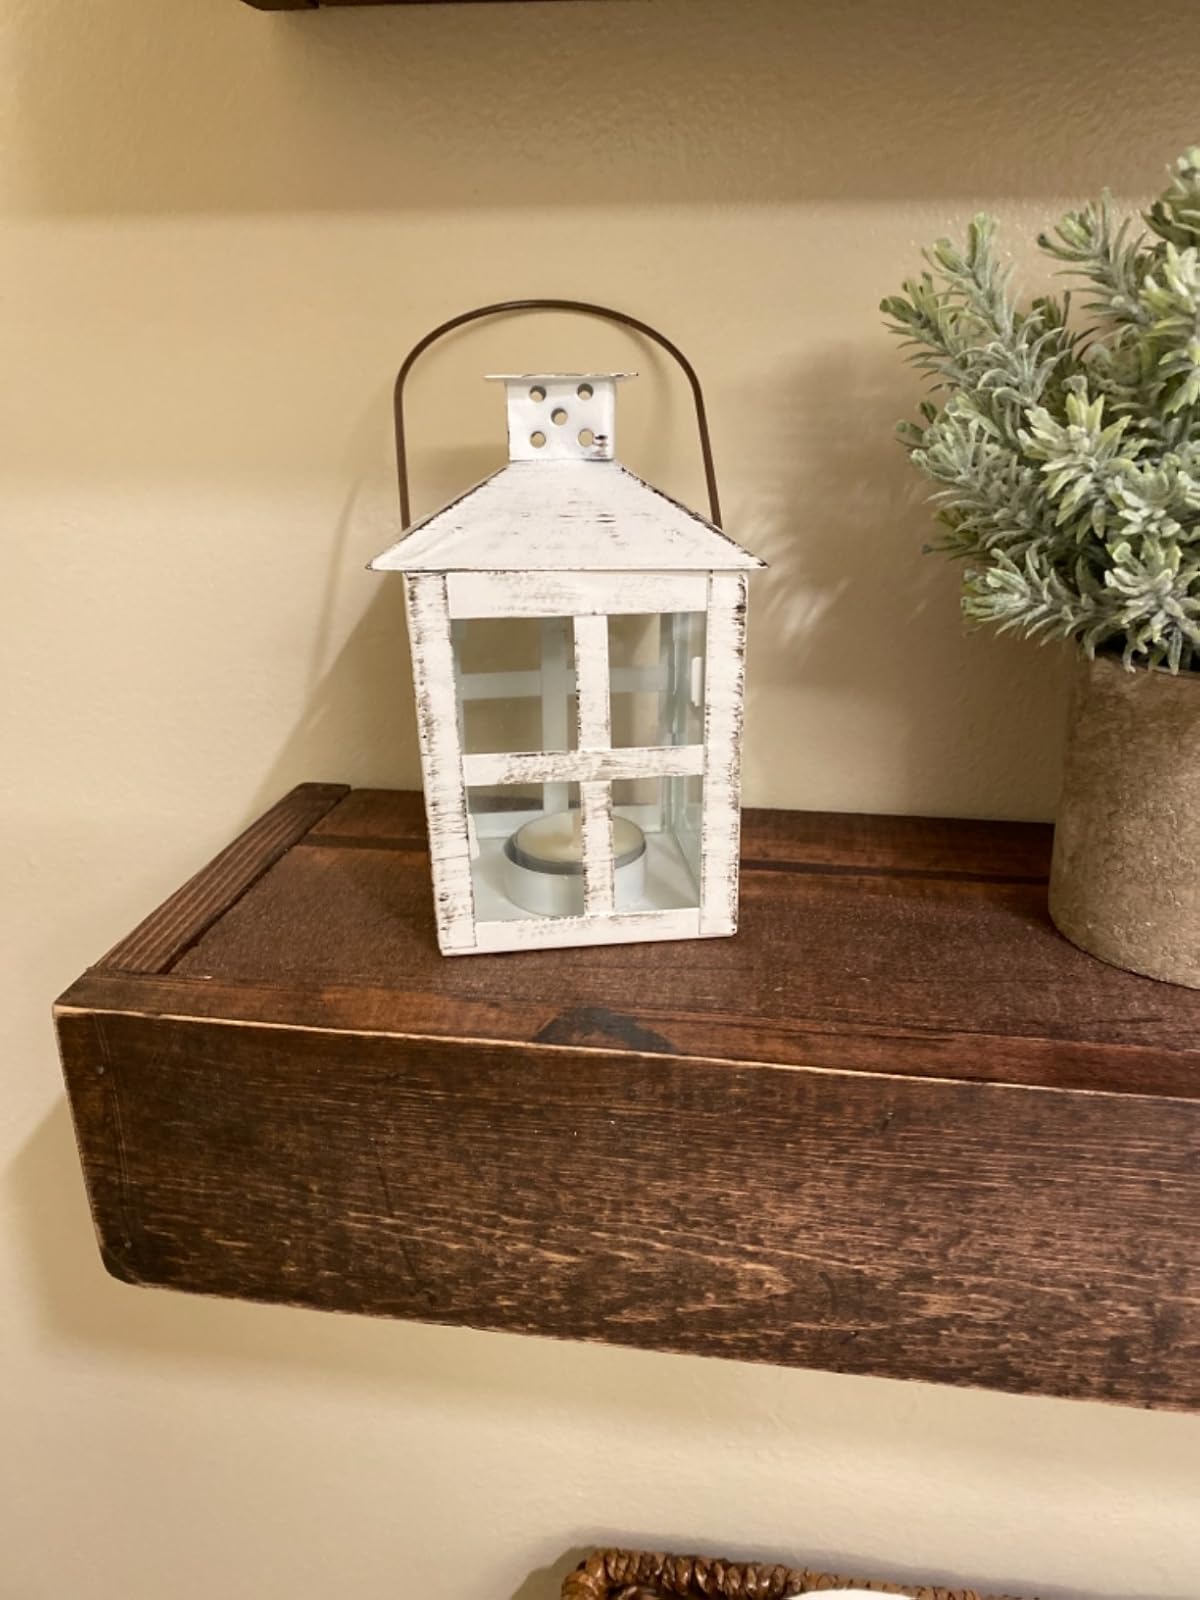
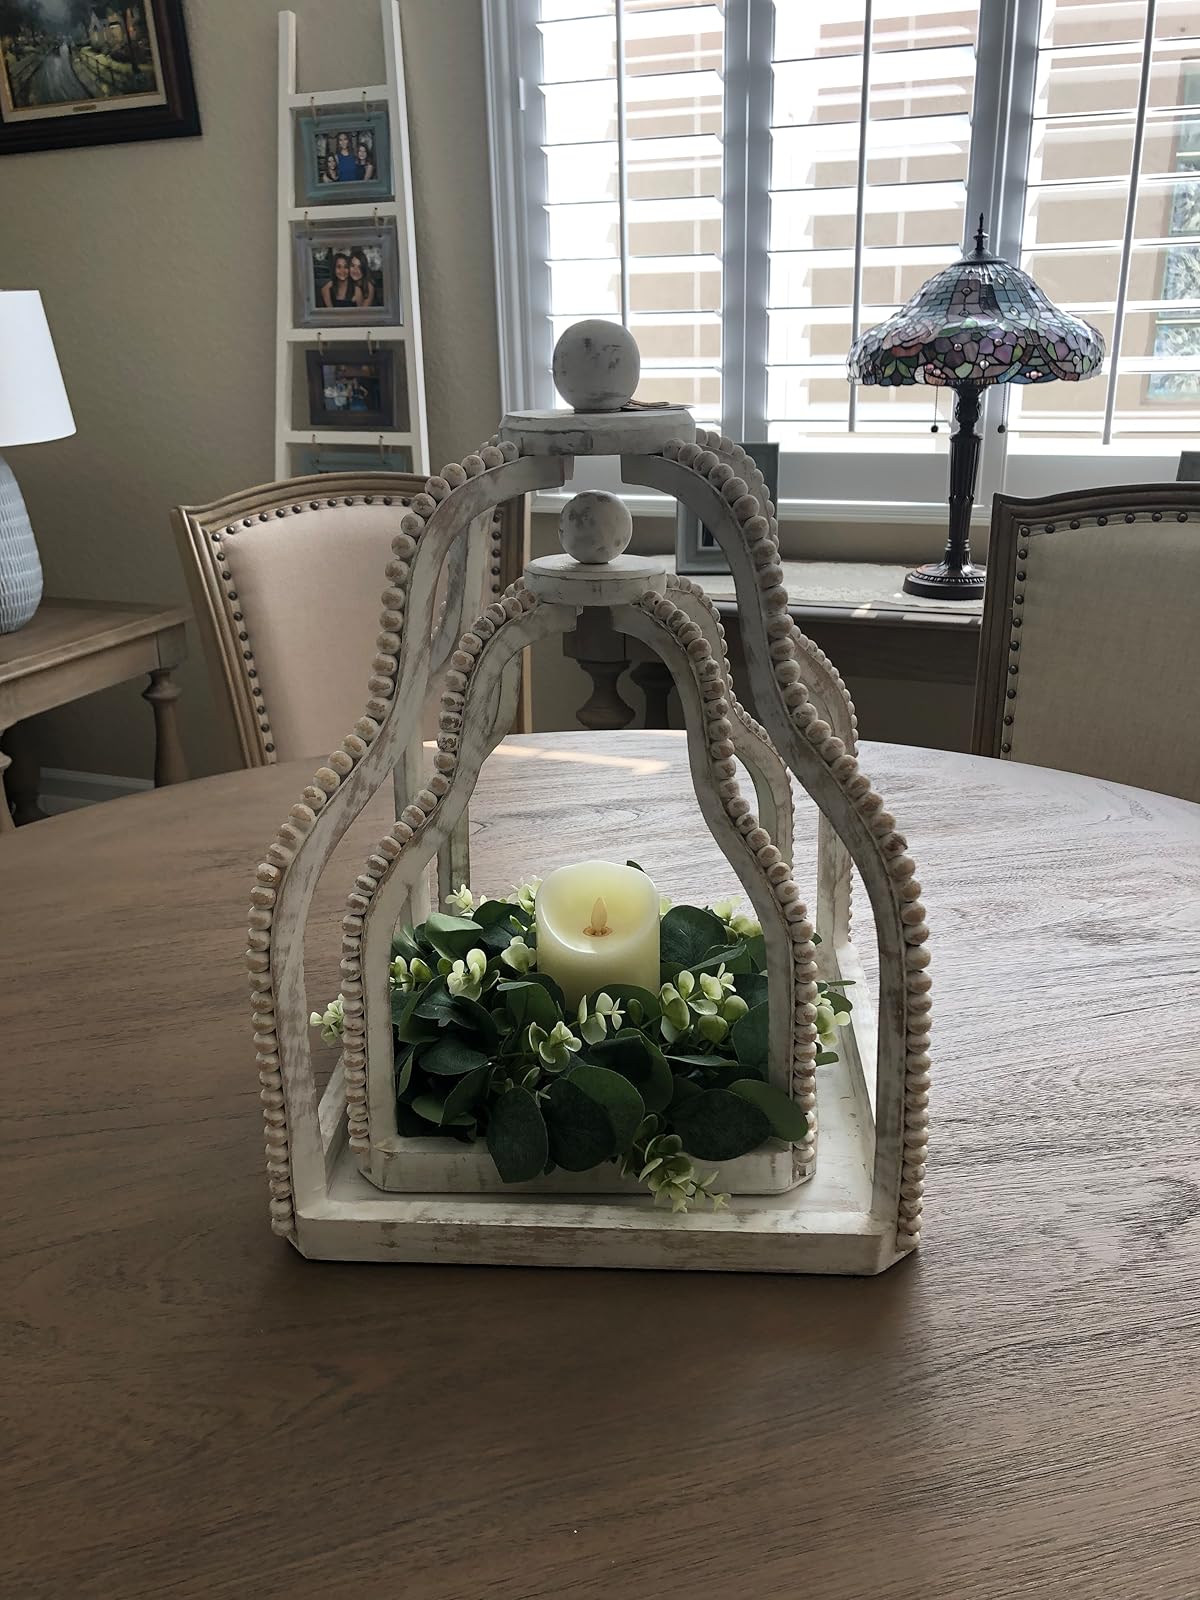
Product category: lantern
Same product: no